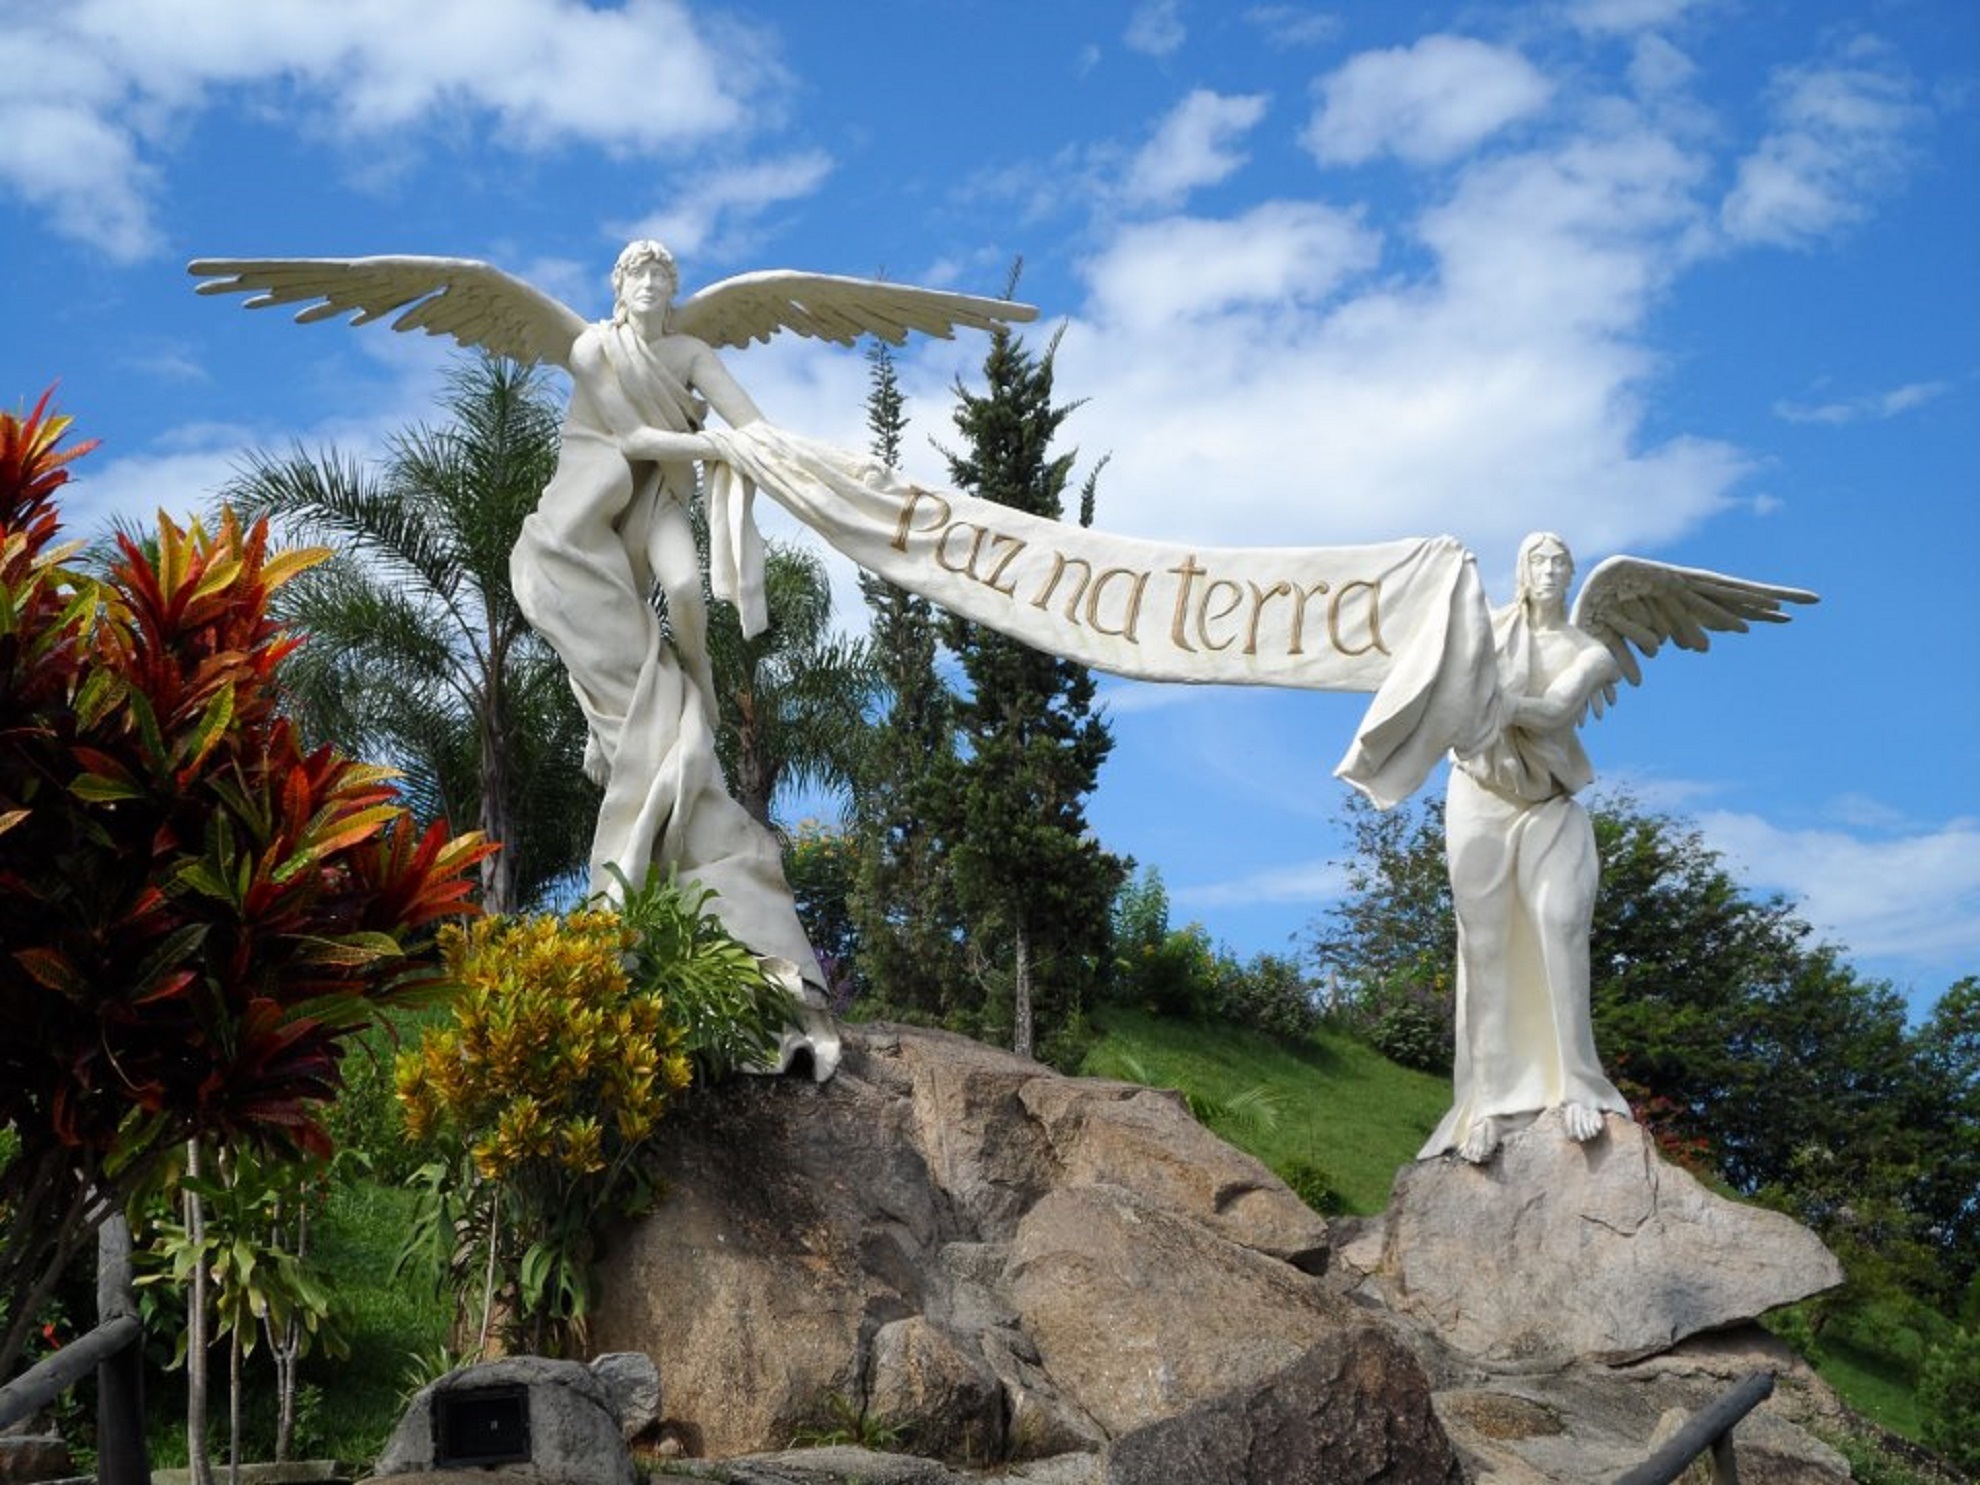
flower, monument, vacation, tranquility, statue, peace, landmark, garden, tourism, sculpture, angels, garden statue